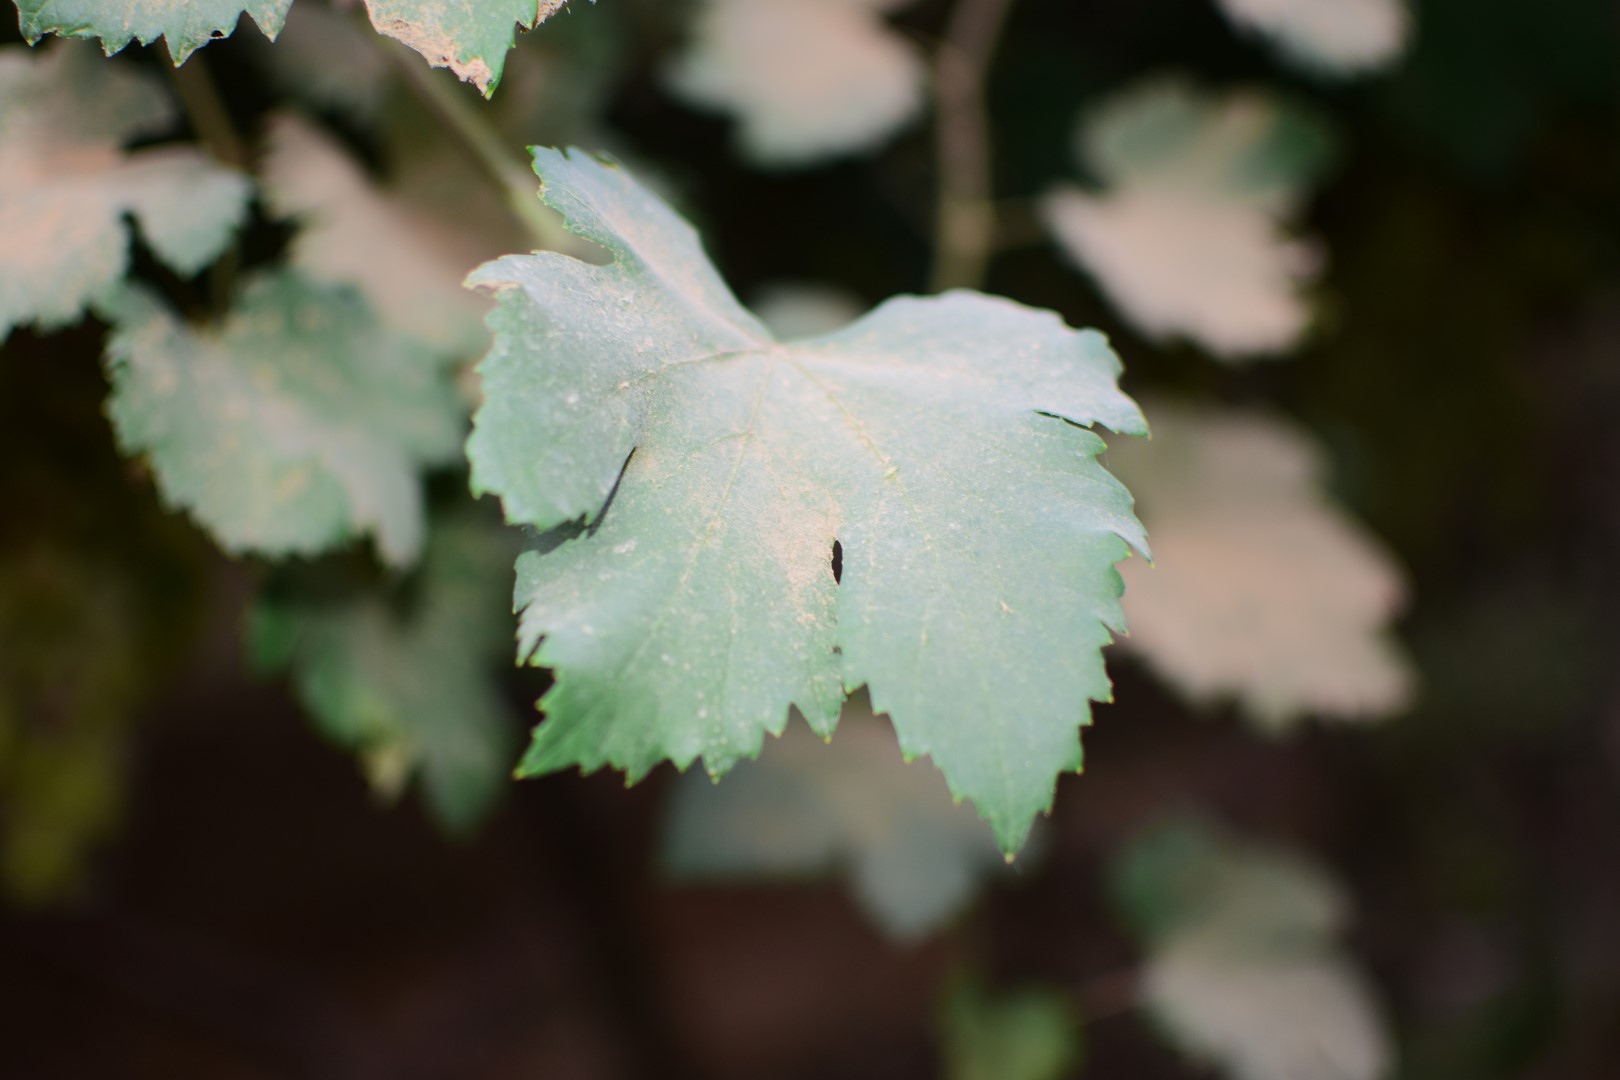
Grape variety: Kamali